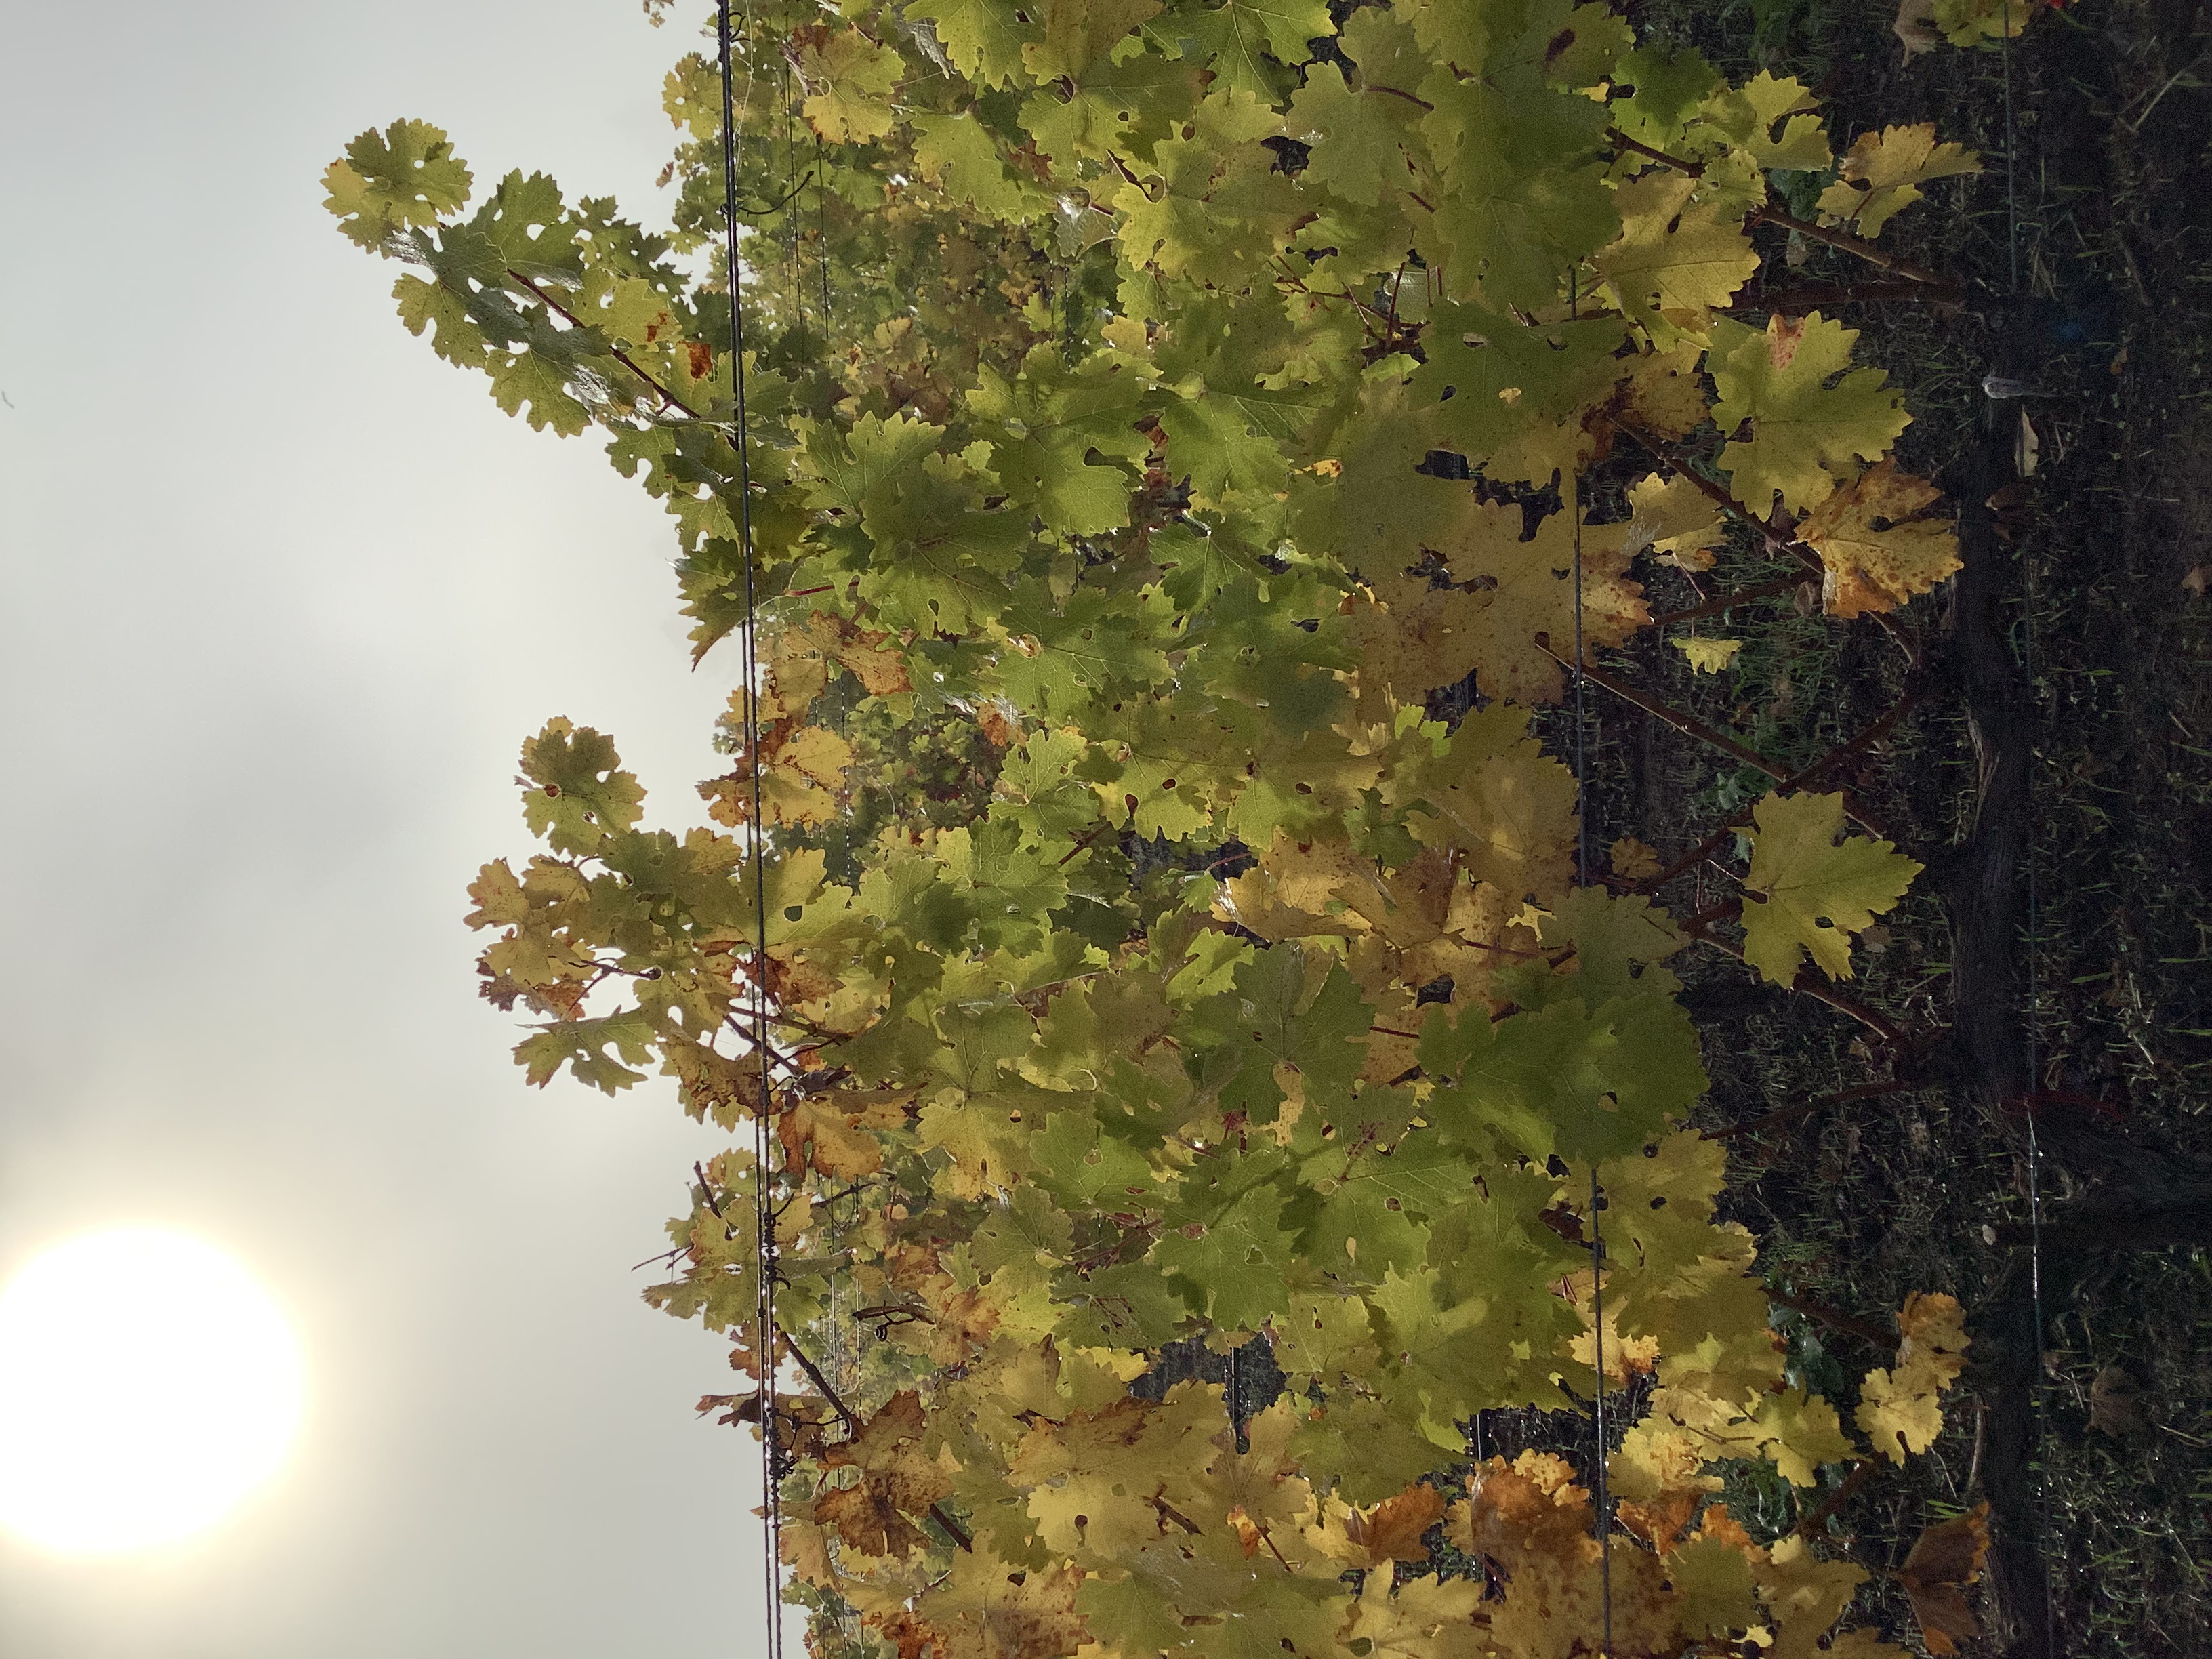
Label: No Virus